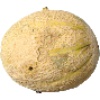
Label: Cantaloupe 2